Quetzalpapálotl

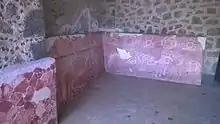
Remains of the murals in the Palace of the Jaguars

In the Palace of the Jaguars there are murals depicting plumed felines holding conch shells and images of a goggled deity (this deity has been associated with the rain god Tlaloc of the much later Aztecs). On the subterranean Temple of the Feathered Conches, buried beneath the palace, there are depictions of a green bird and items associated with water and life.